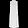
Label: Shirt